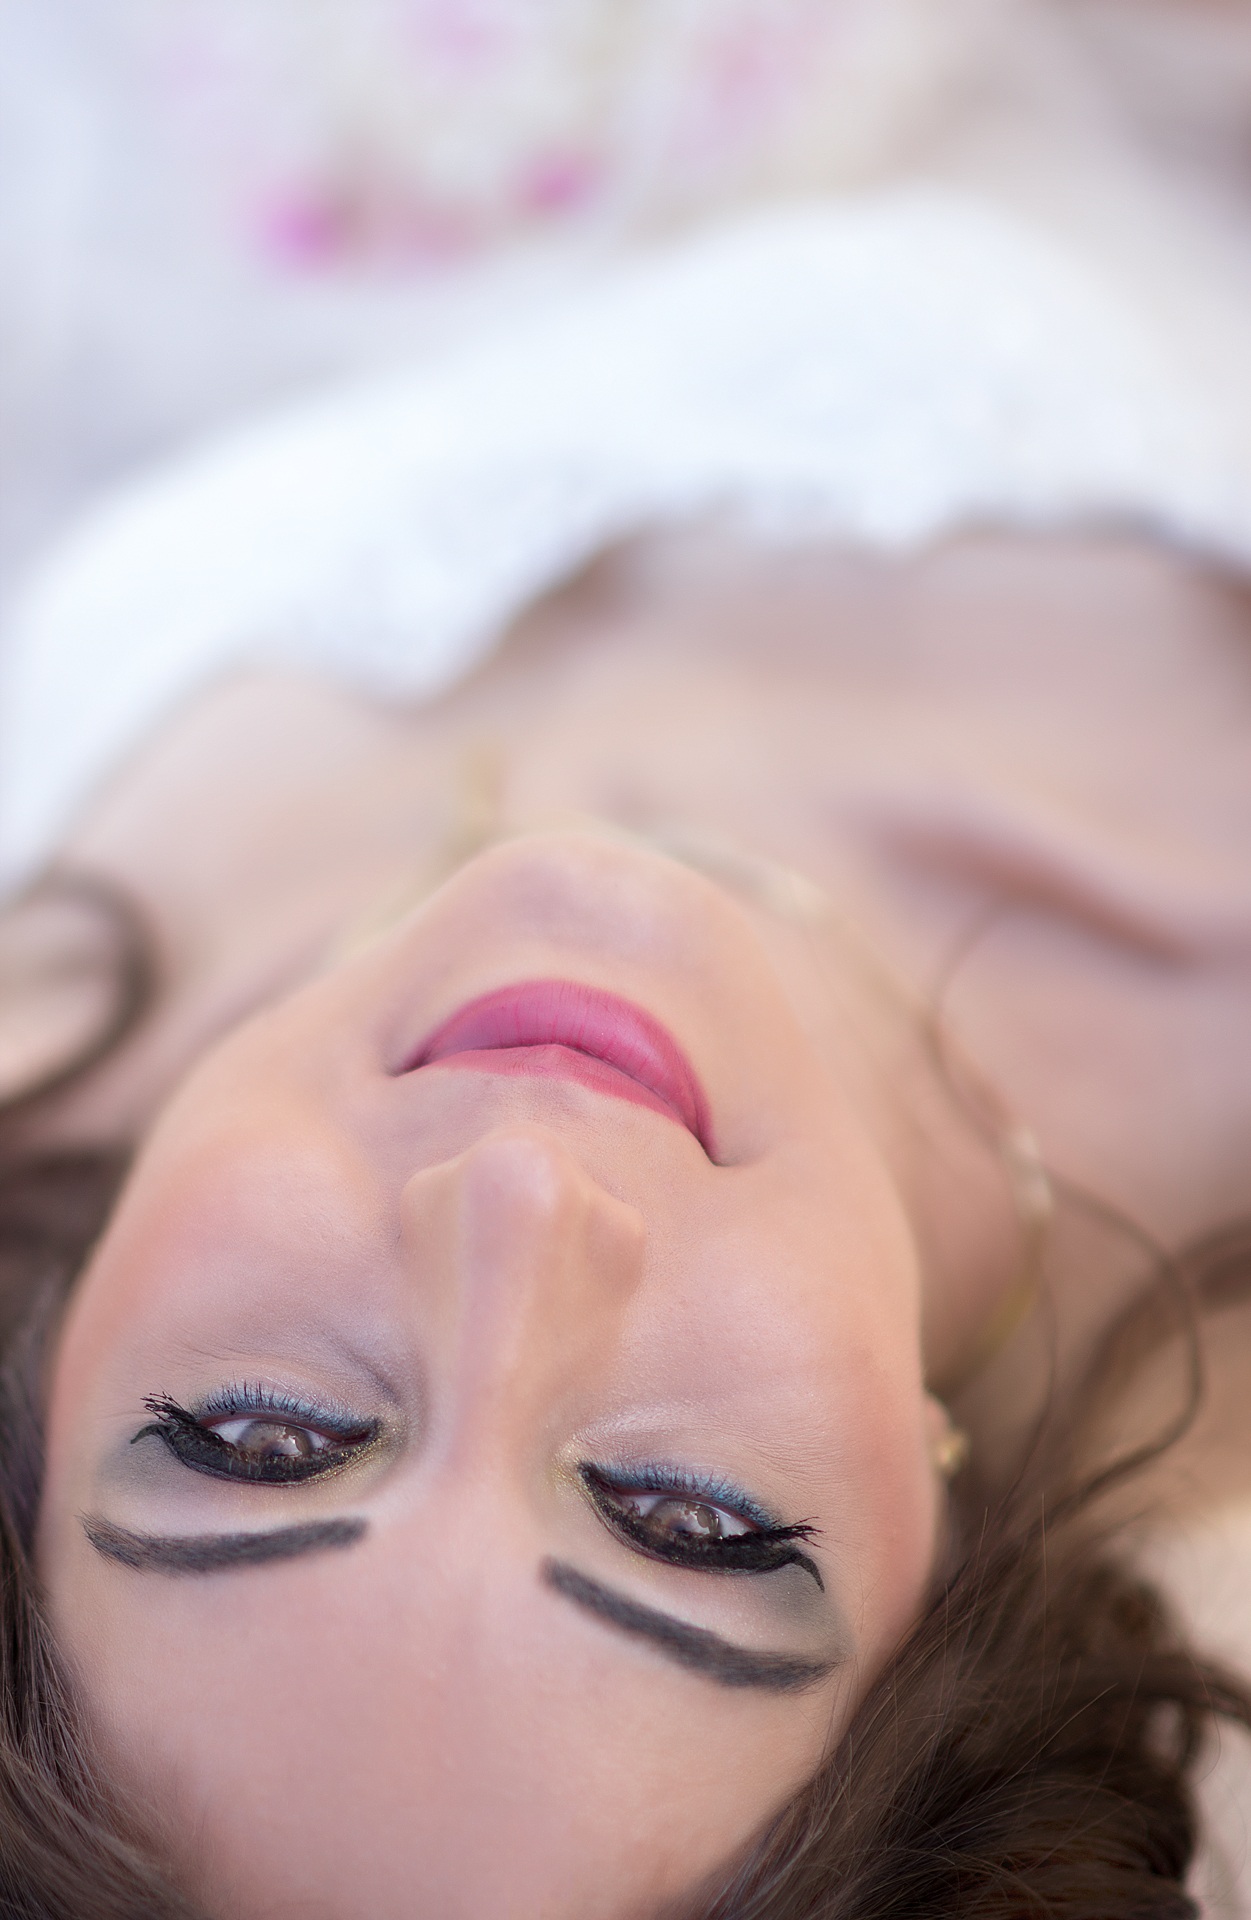
hand, girl, model, spring, color, blue, pink, wedding, lip, eyebrow, mouth, eyelash, close up, human body, face, nose, eye, double, head, skin, beauty, blond, organ, bridal, women's